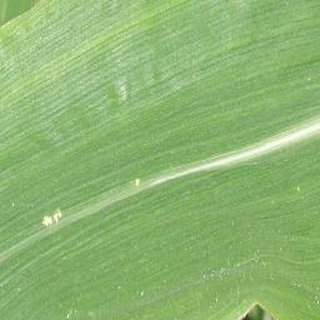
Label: healthy_corn